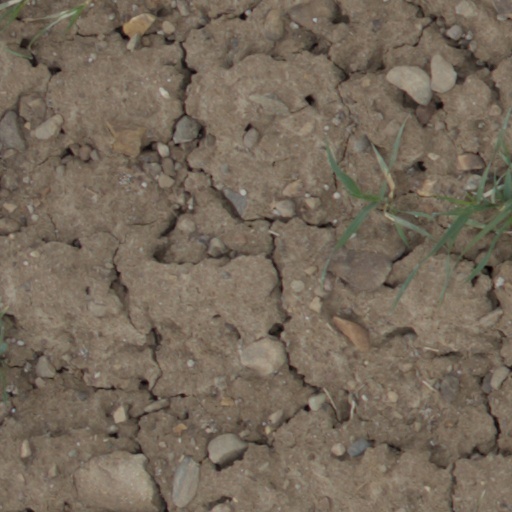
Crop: wheat